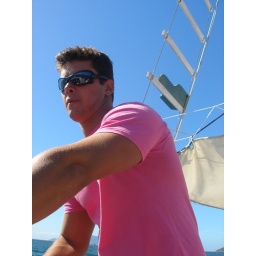
The owner of the boat in his fetching pink t-shirt